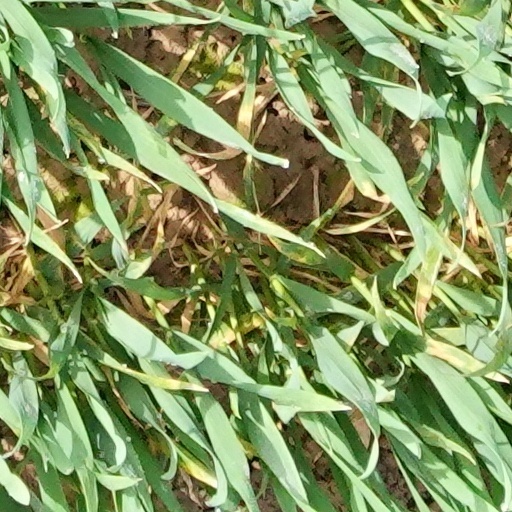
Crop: wheat